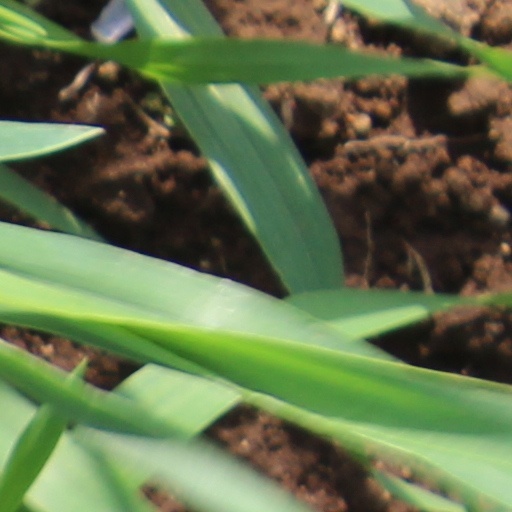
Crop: wheat